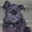
Label: dog